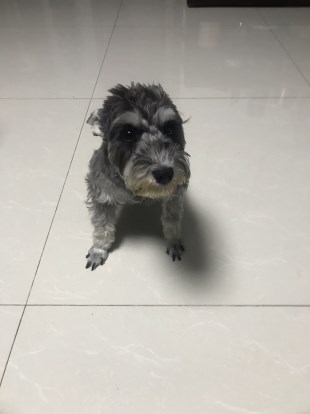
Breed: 2342-n000102-miniature_schnauzer